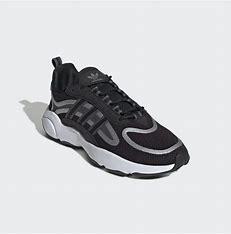
Brand: Adidas
Model: Haiwee